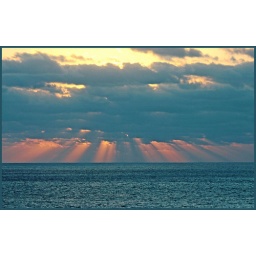
The suns rays cut through the clouds at sunrise over the ocean in Cancun.